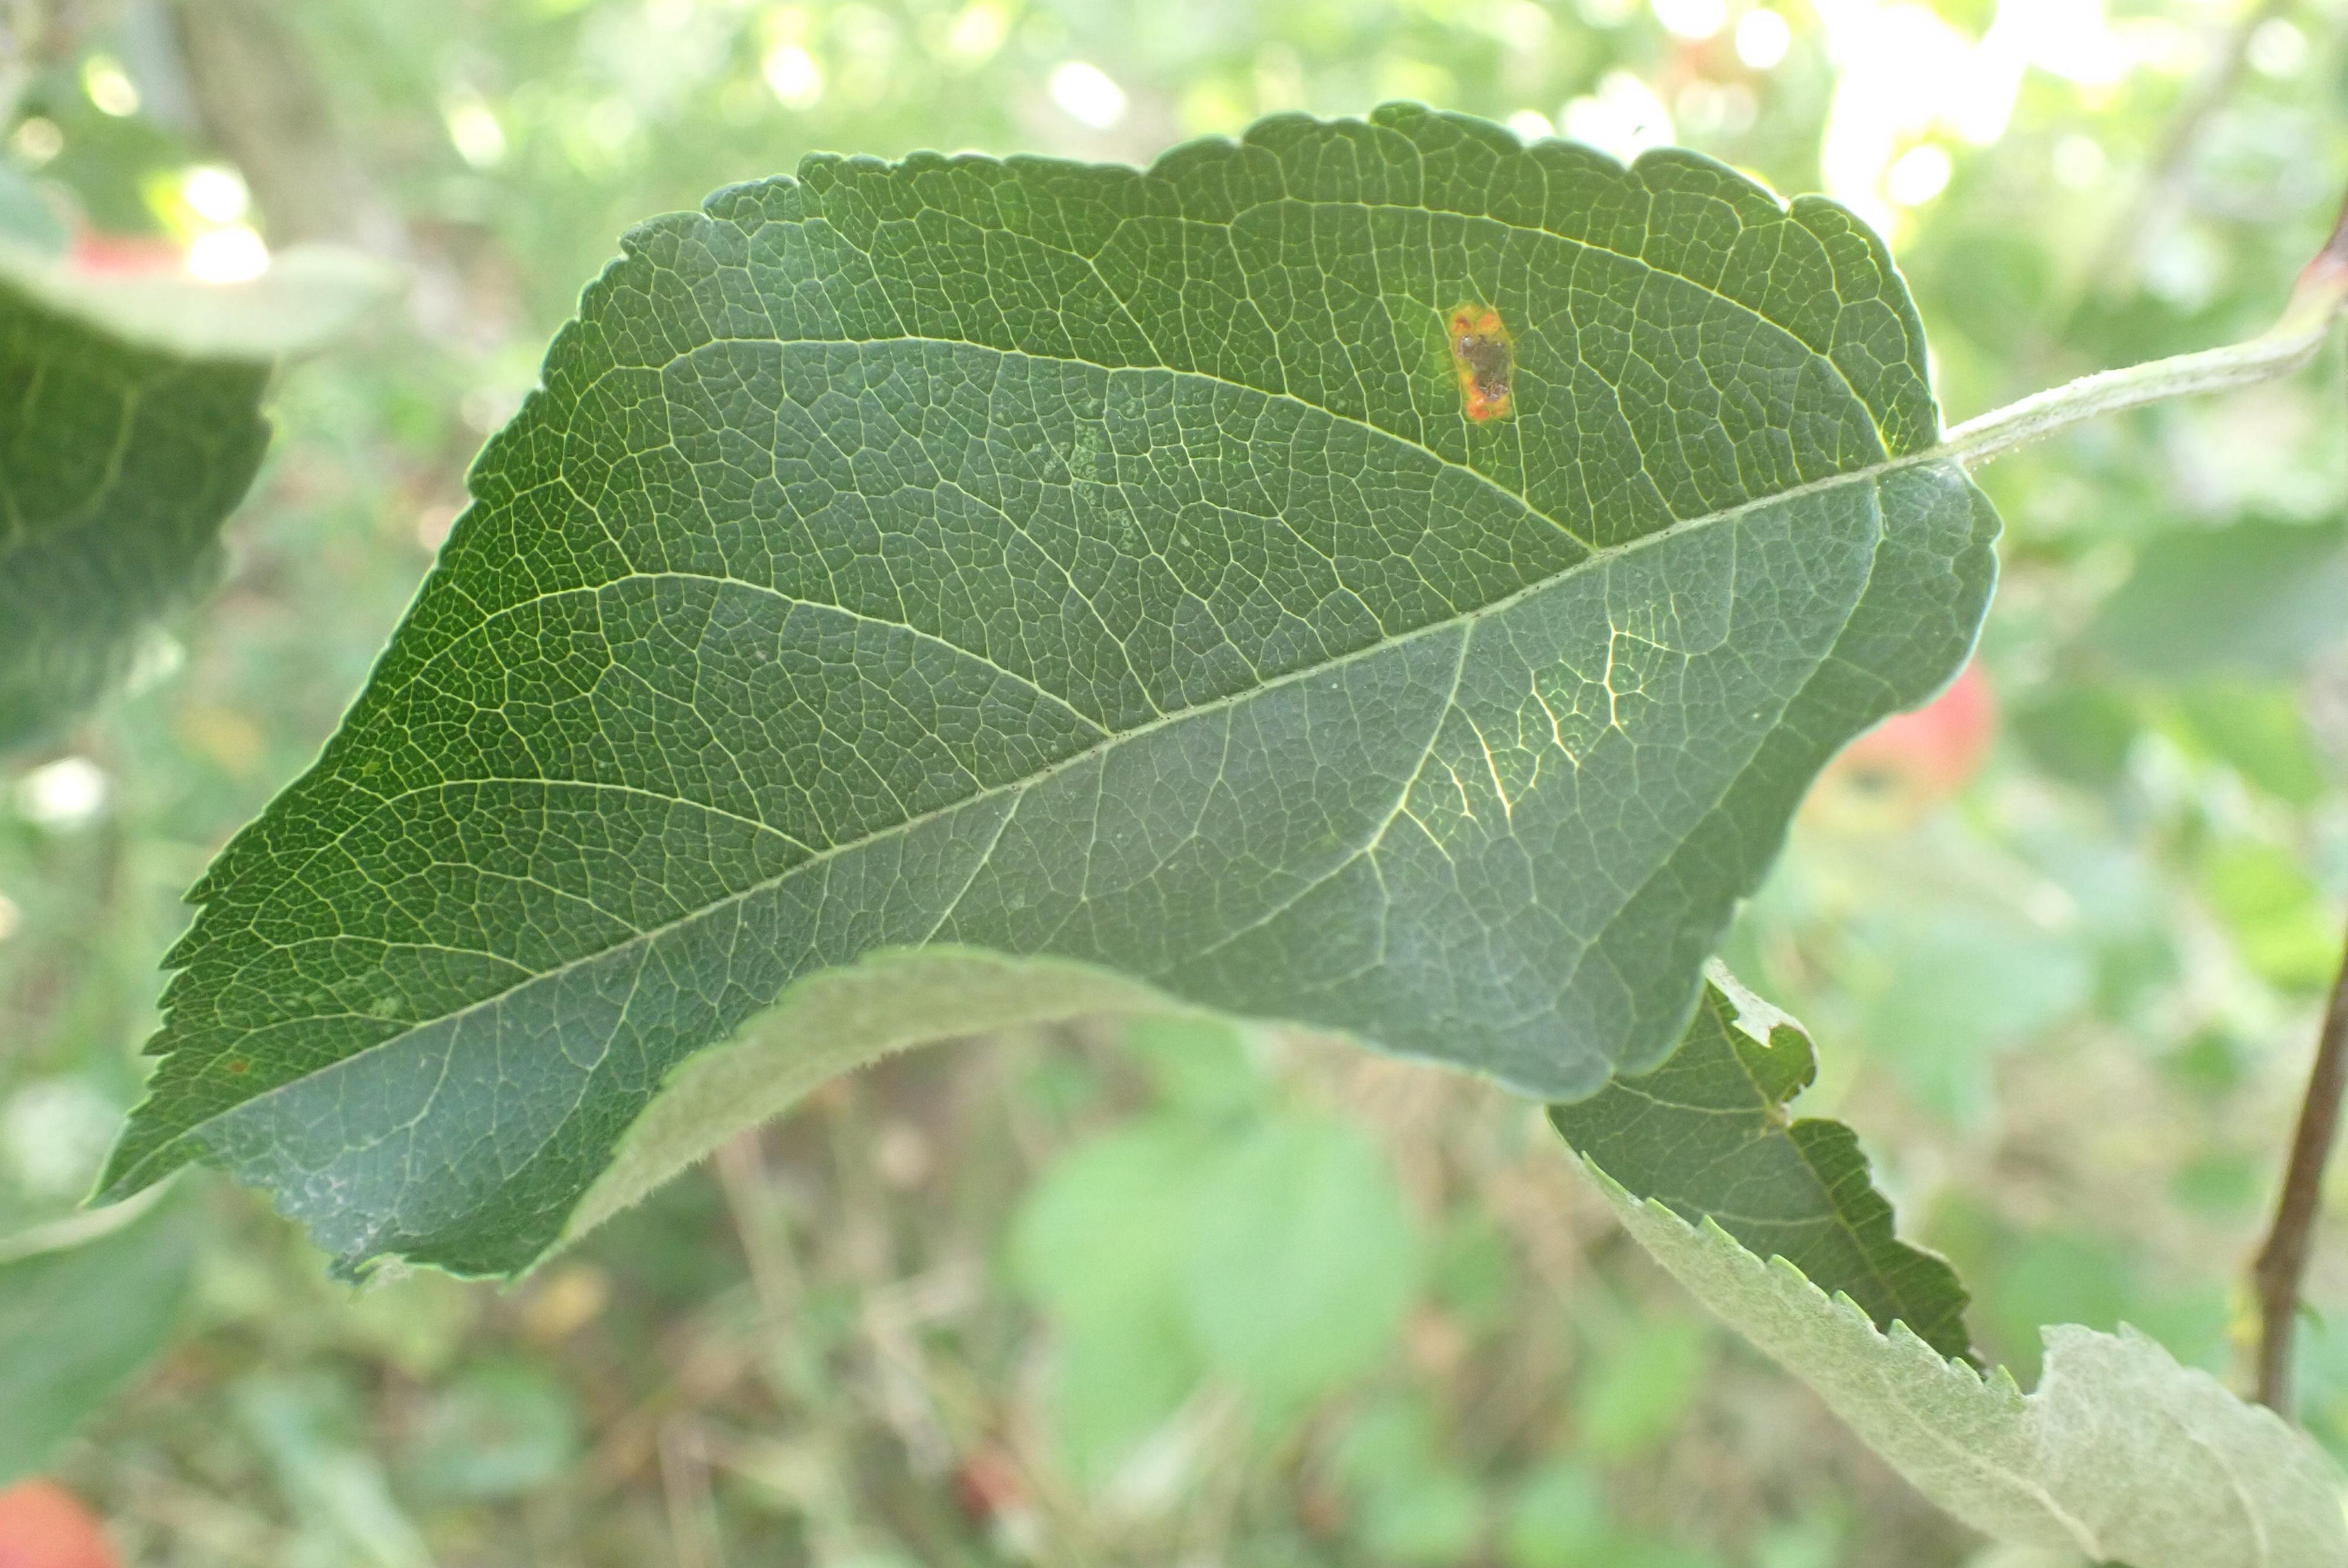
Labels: rust